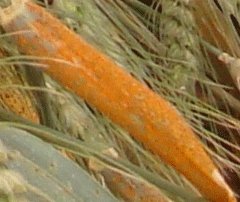
Label: Wheat___Brown_Rust